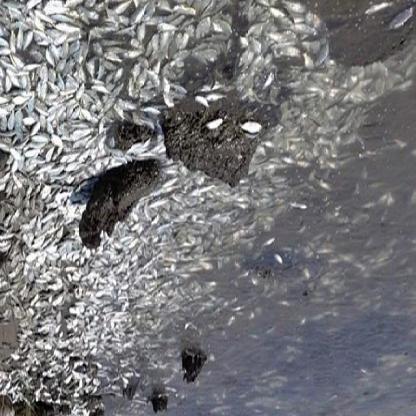
Label: trash